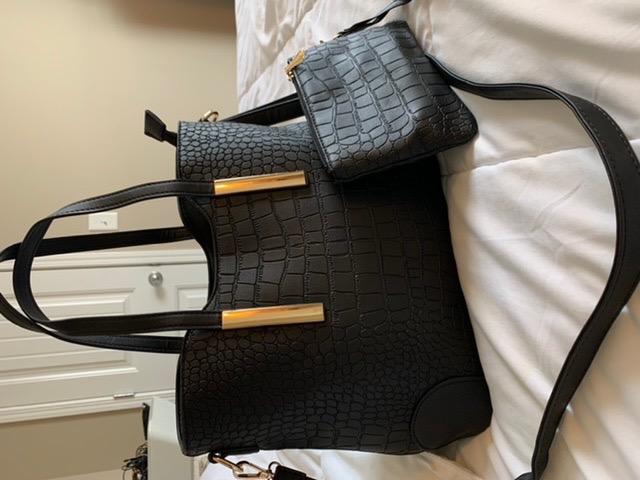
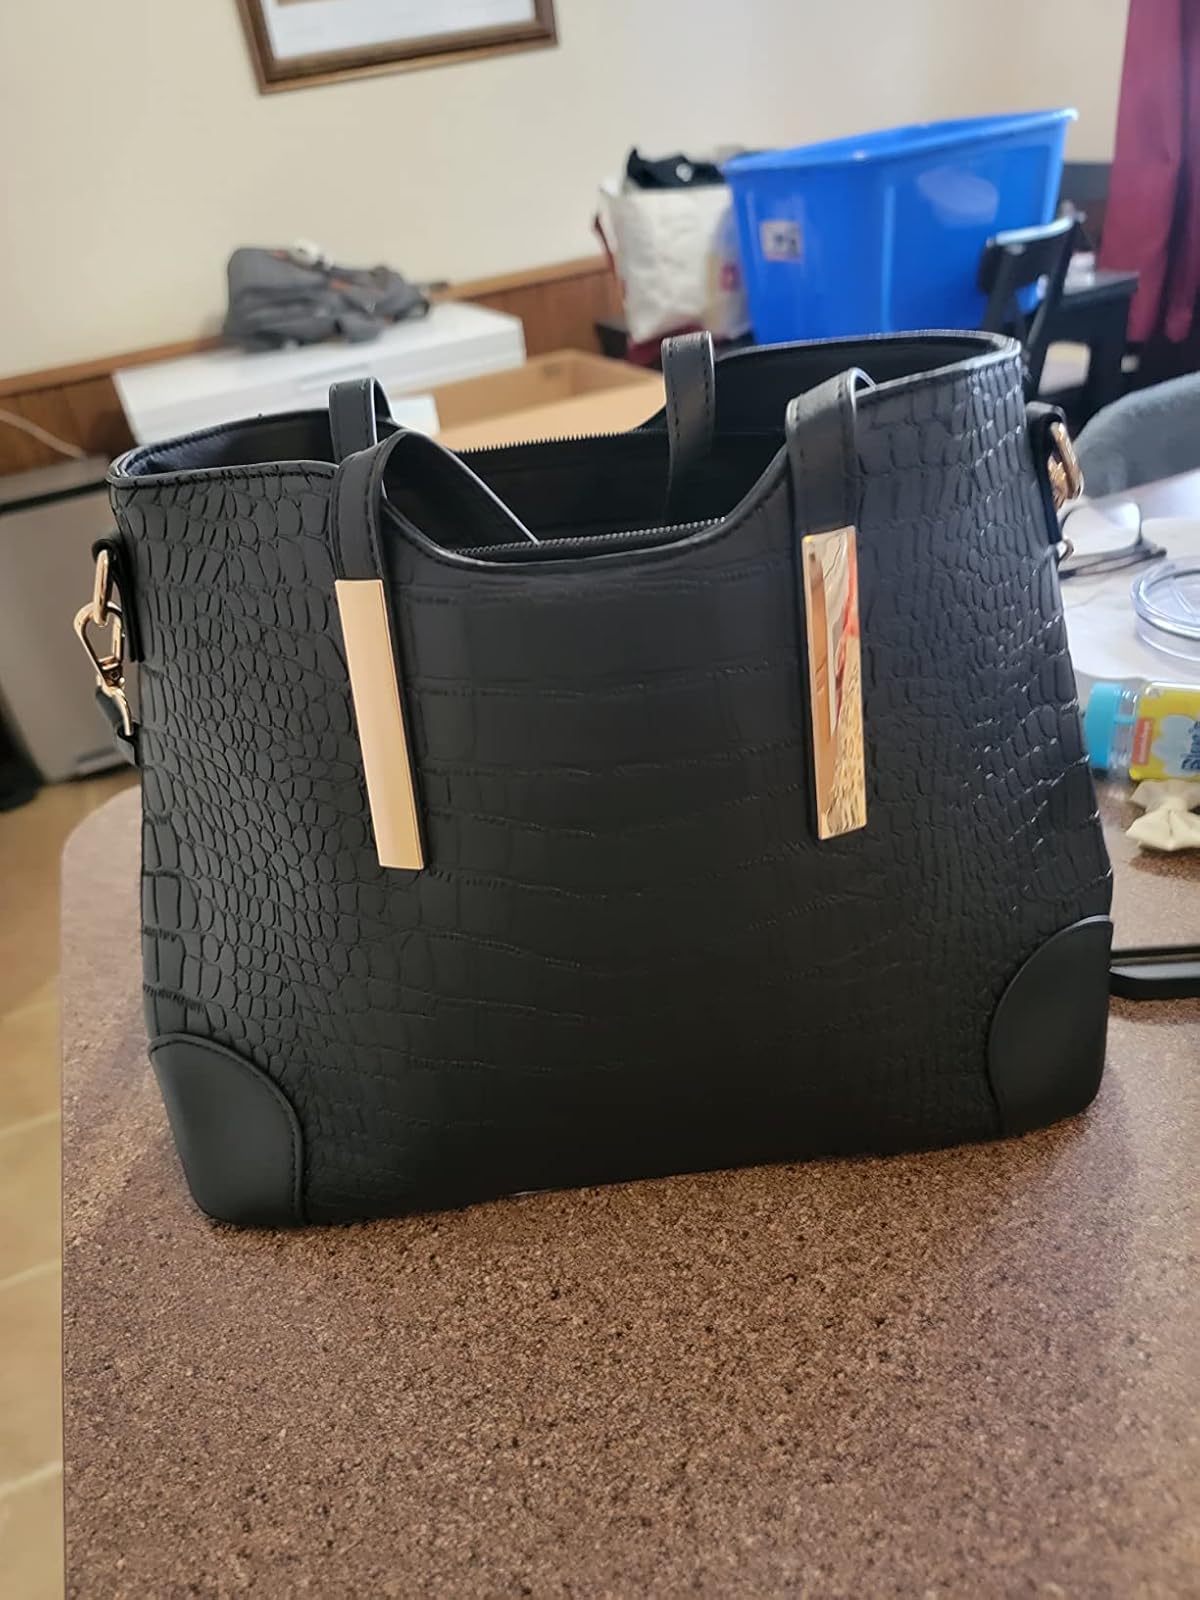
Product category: accessories_handbag
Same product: yes